Jan Serr

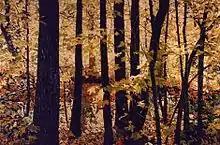
"Near the Stream", 1996, oil on linen, 20 x 28 in.

Internationally, Serr has participated three times in the U.S. Department of State Art in Embassies program.